Victoria Hotspurs F.C.

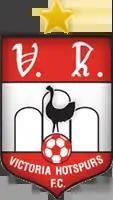
Hotspurs' former emblem bearing star signifying the 10 leagues won

Victoria Hotspurs reached their tenth League Championship in season 1999–2000. Dominic Grech was back at the club as coach. During this season, Victoria Hotspurs won again the Super Cup and the Millennium Cup after beating Zebbug Rangers 2–1, with Michael Vella scoring the golden goal. Victoria Hotspurs was the first Gozitan team to reach the tenth League Championship. Hotspurs player Reuben Mercieca won the Gozo Football player of the year.